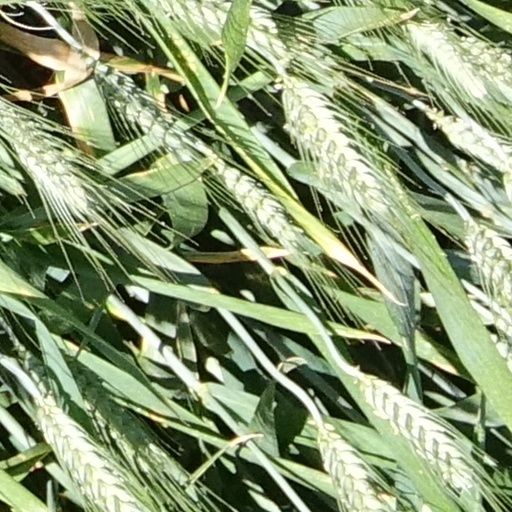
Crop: wheat